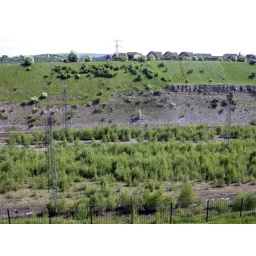
Taken from a bedroom window in the Aston Hotel.